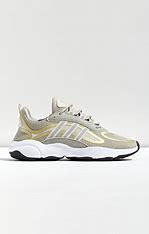
Brand: Adidas
Model: Haiwee